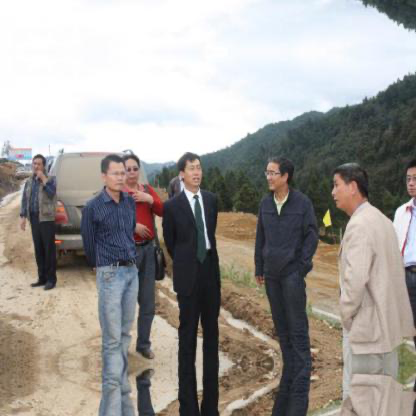
Objects in the image:
label: head
label: head
label: head
label: head
label: head
label: head
label: head